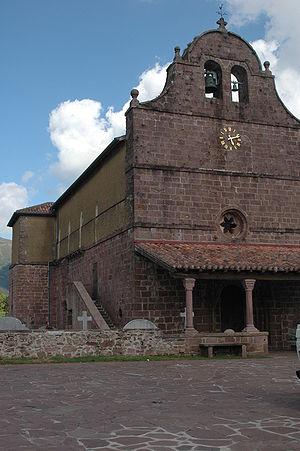
Bidarray, l'église. Photo prise le 03/08/06 par Harrieta171